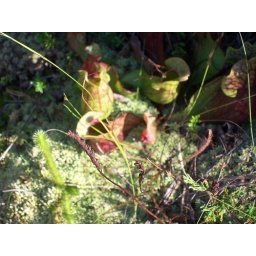
pitcher plants in the pine barrens